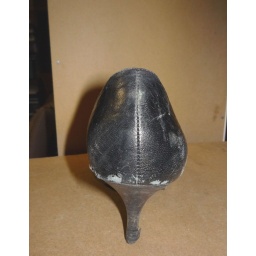
Found this shoe in snow covered by freezing rain this morning. Aldo shoes, fine black leather made and 39 size.